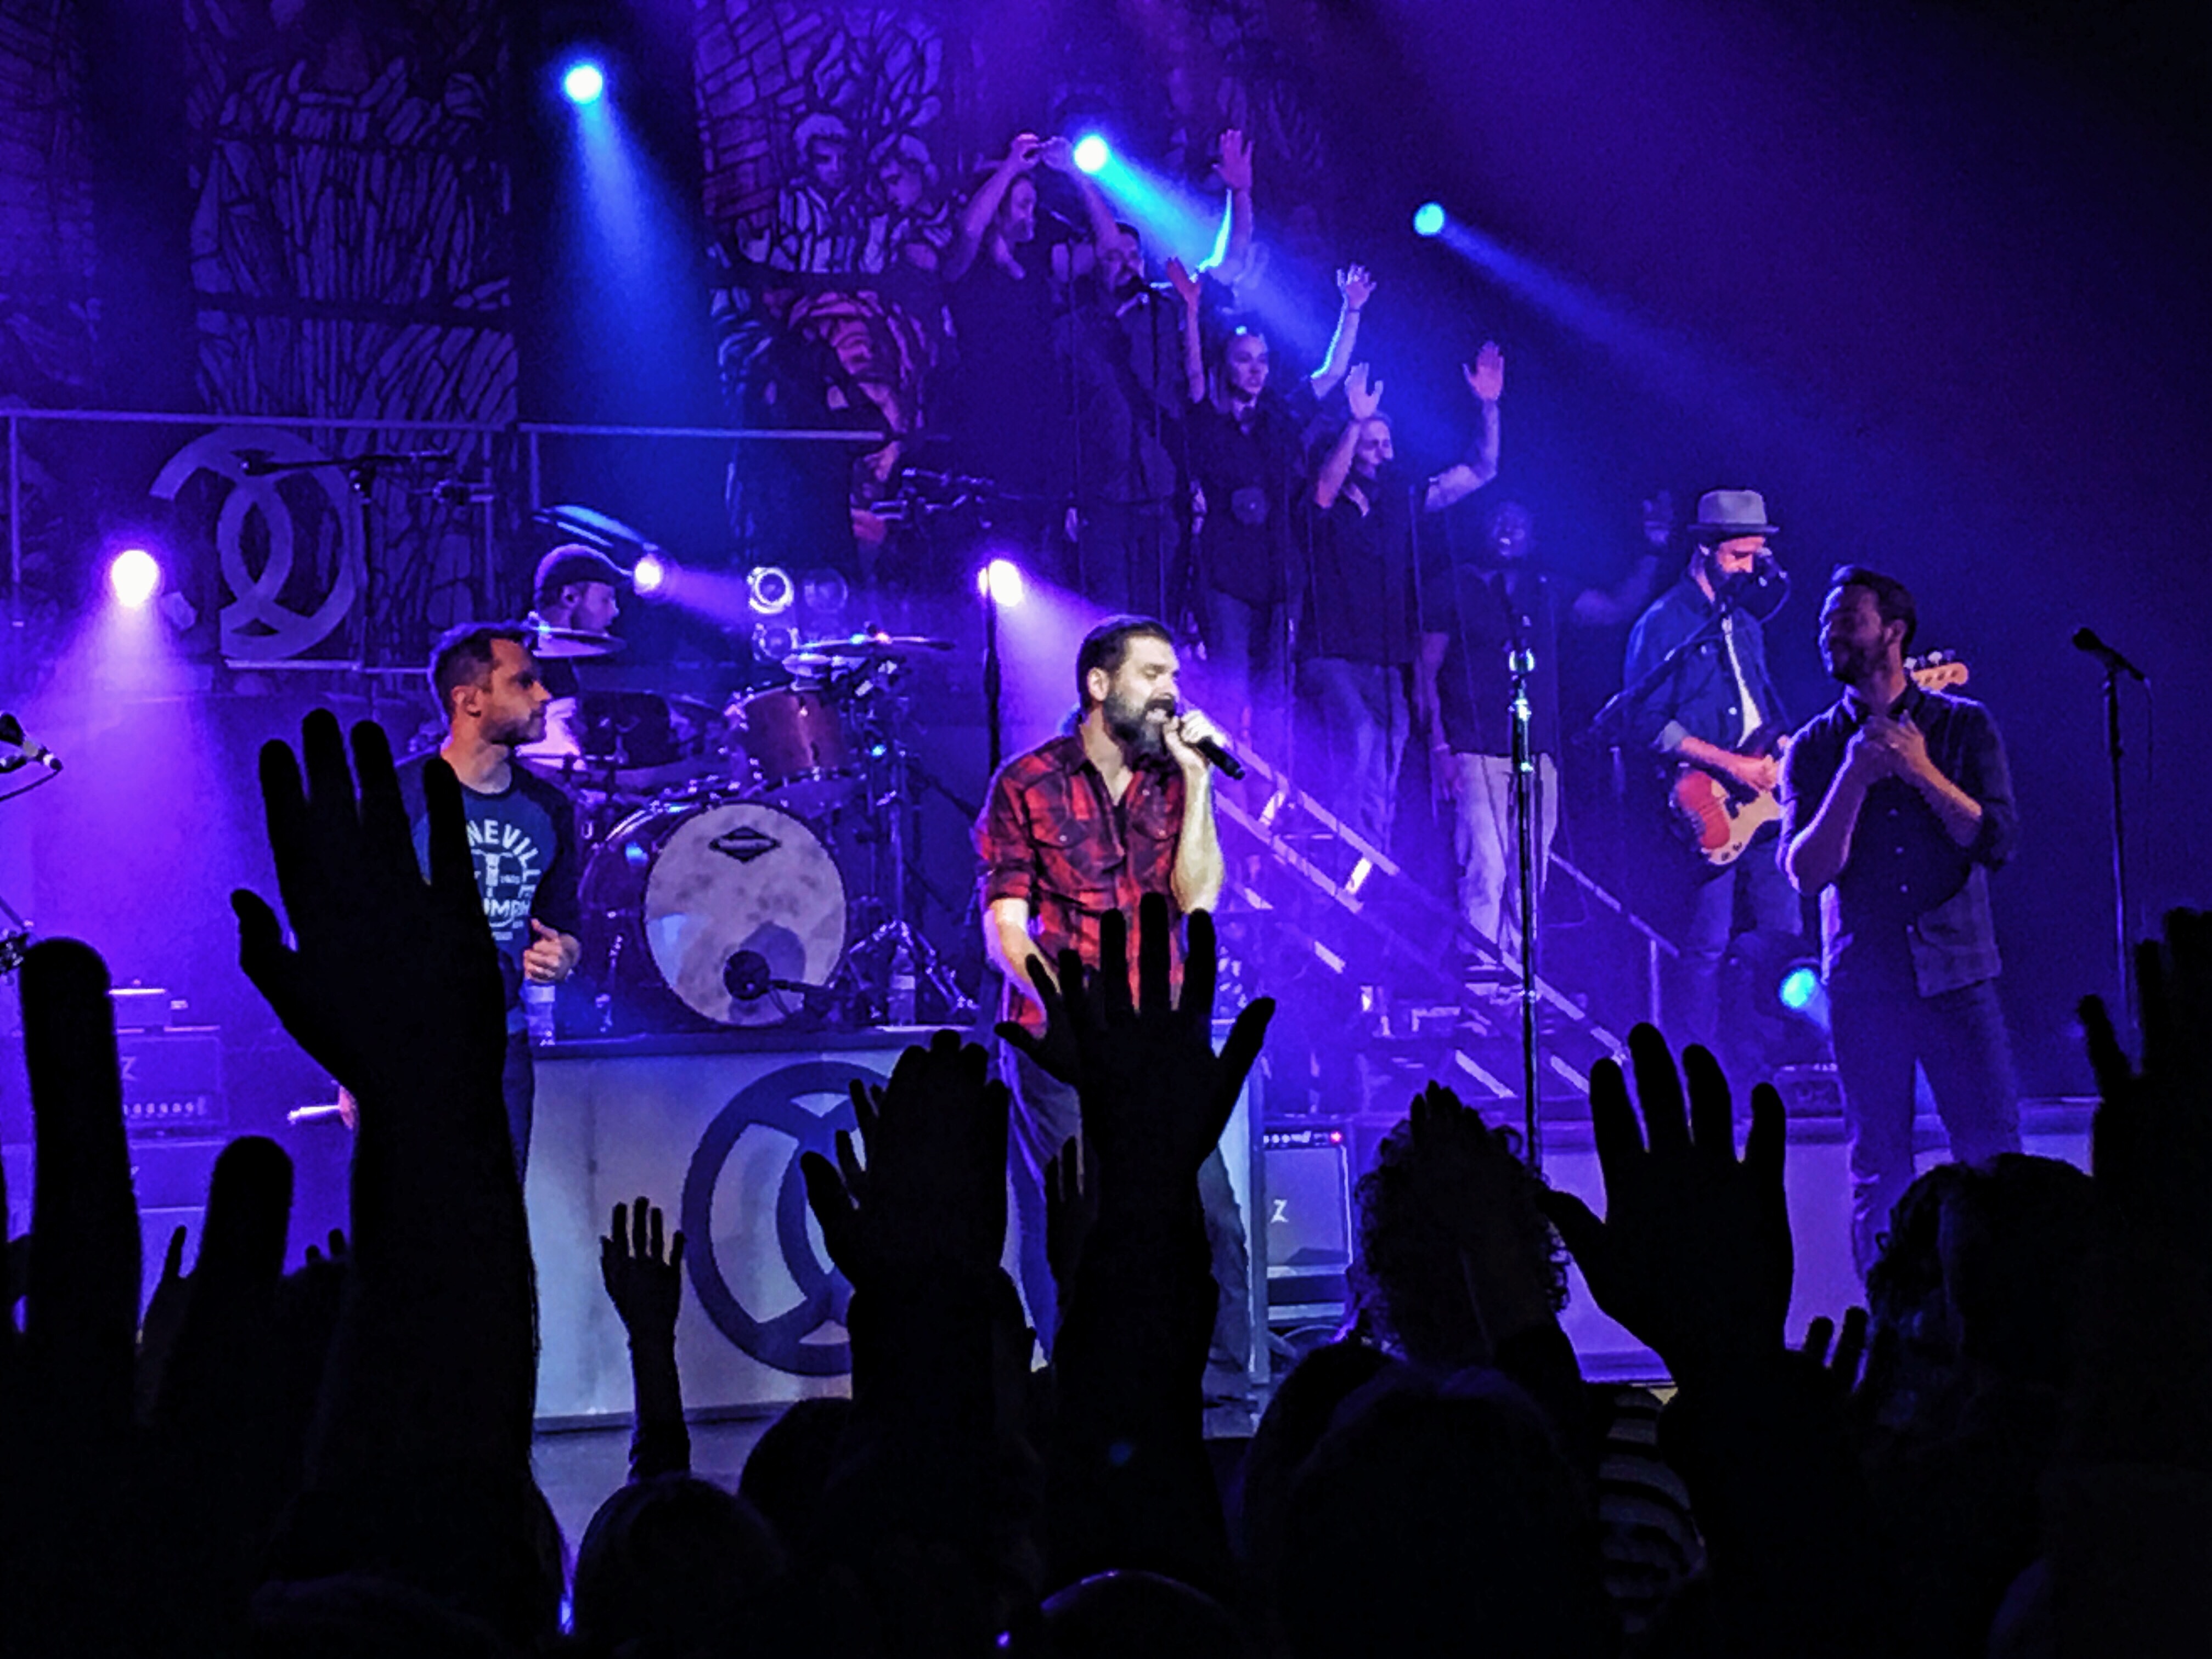
music, concert, audience, musician, stage, performance, guitarist, entertainment, performing arts, rock concert, musical theatre